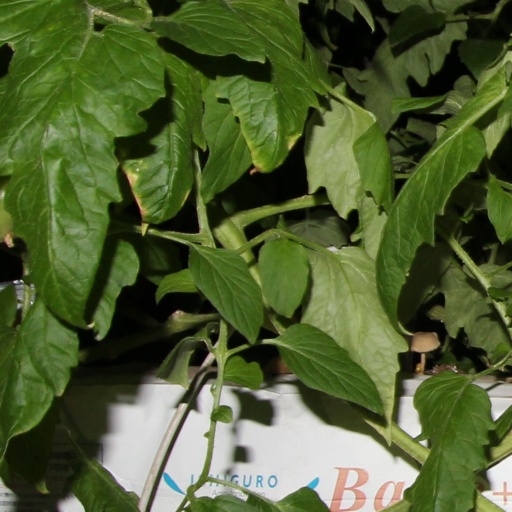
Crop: tomato